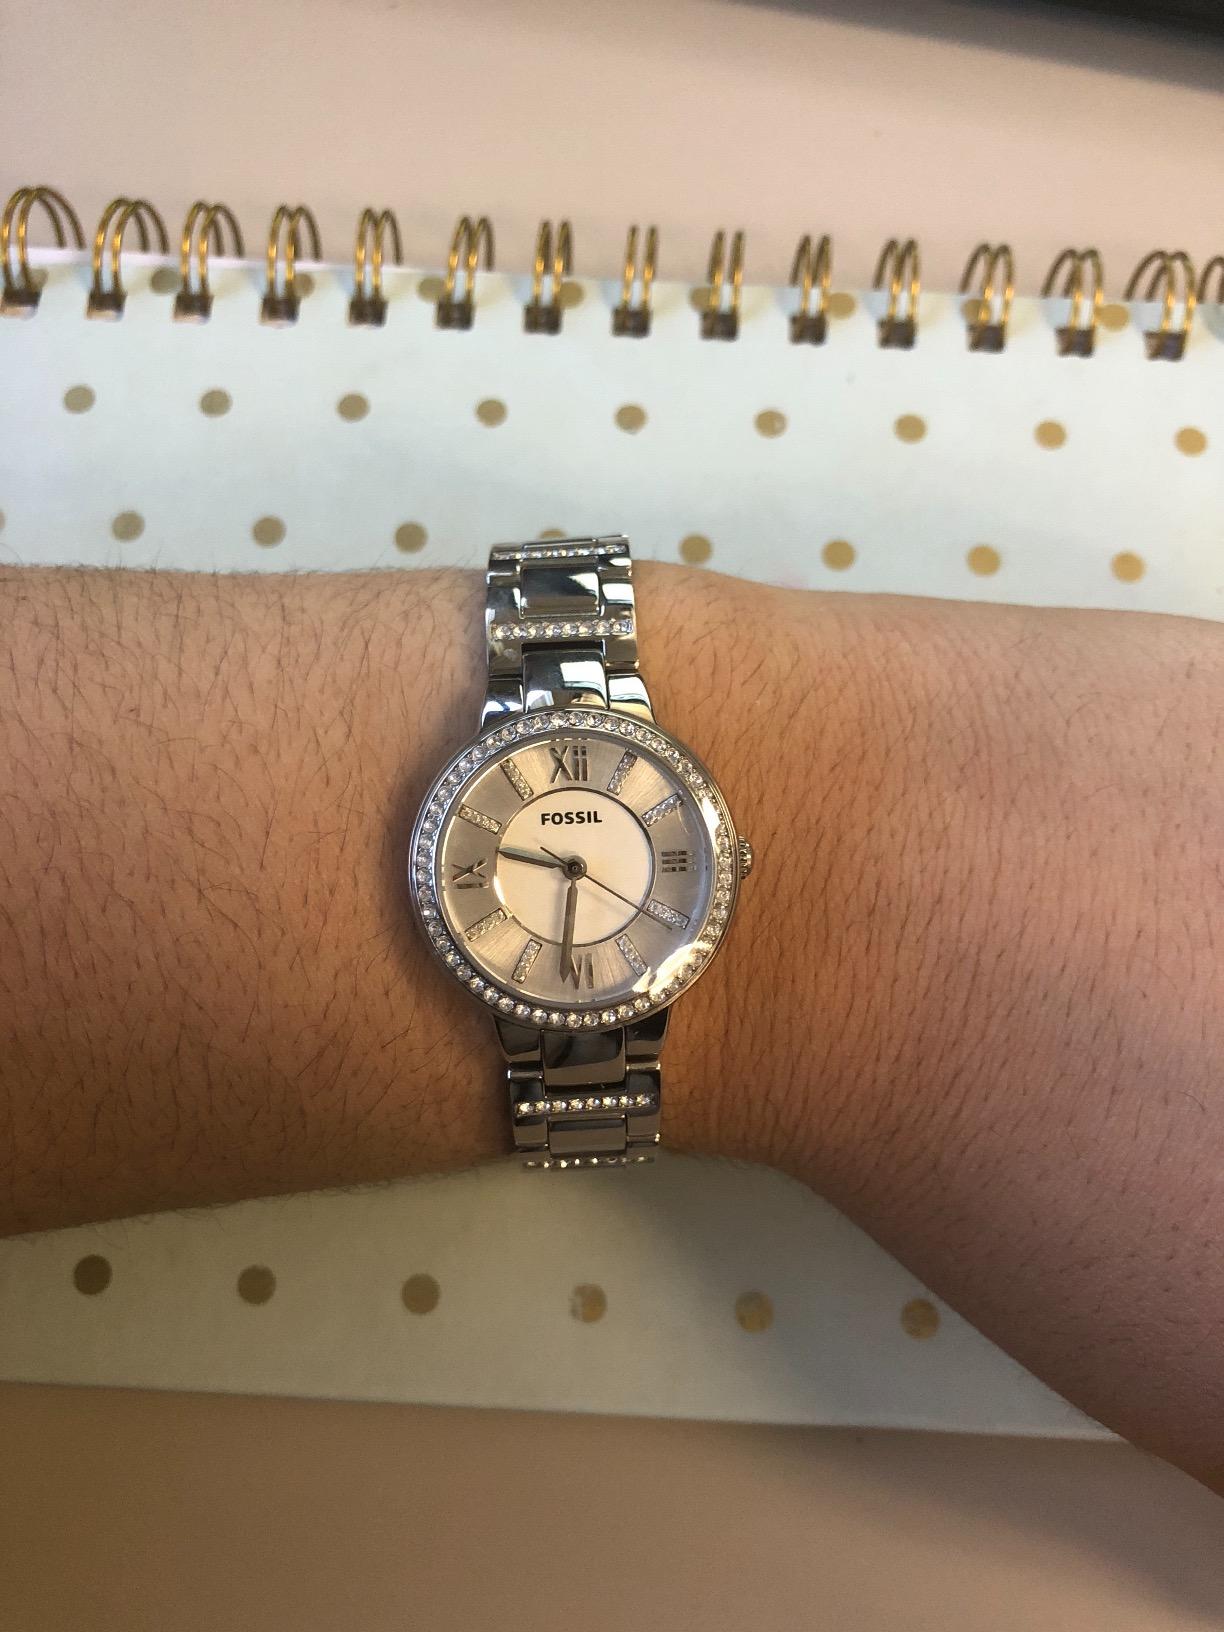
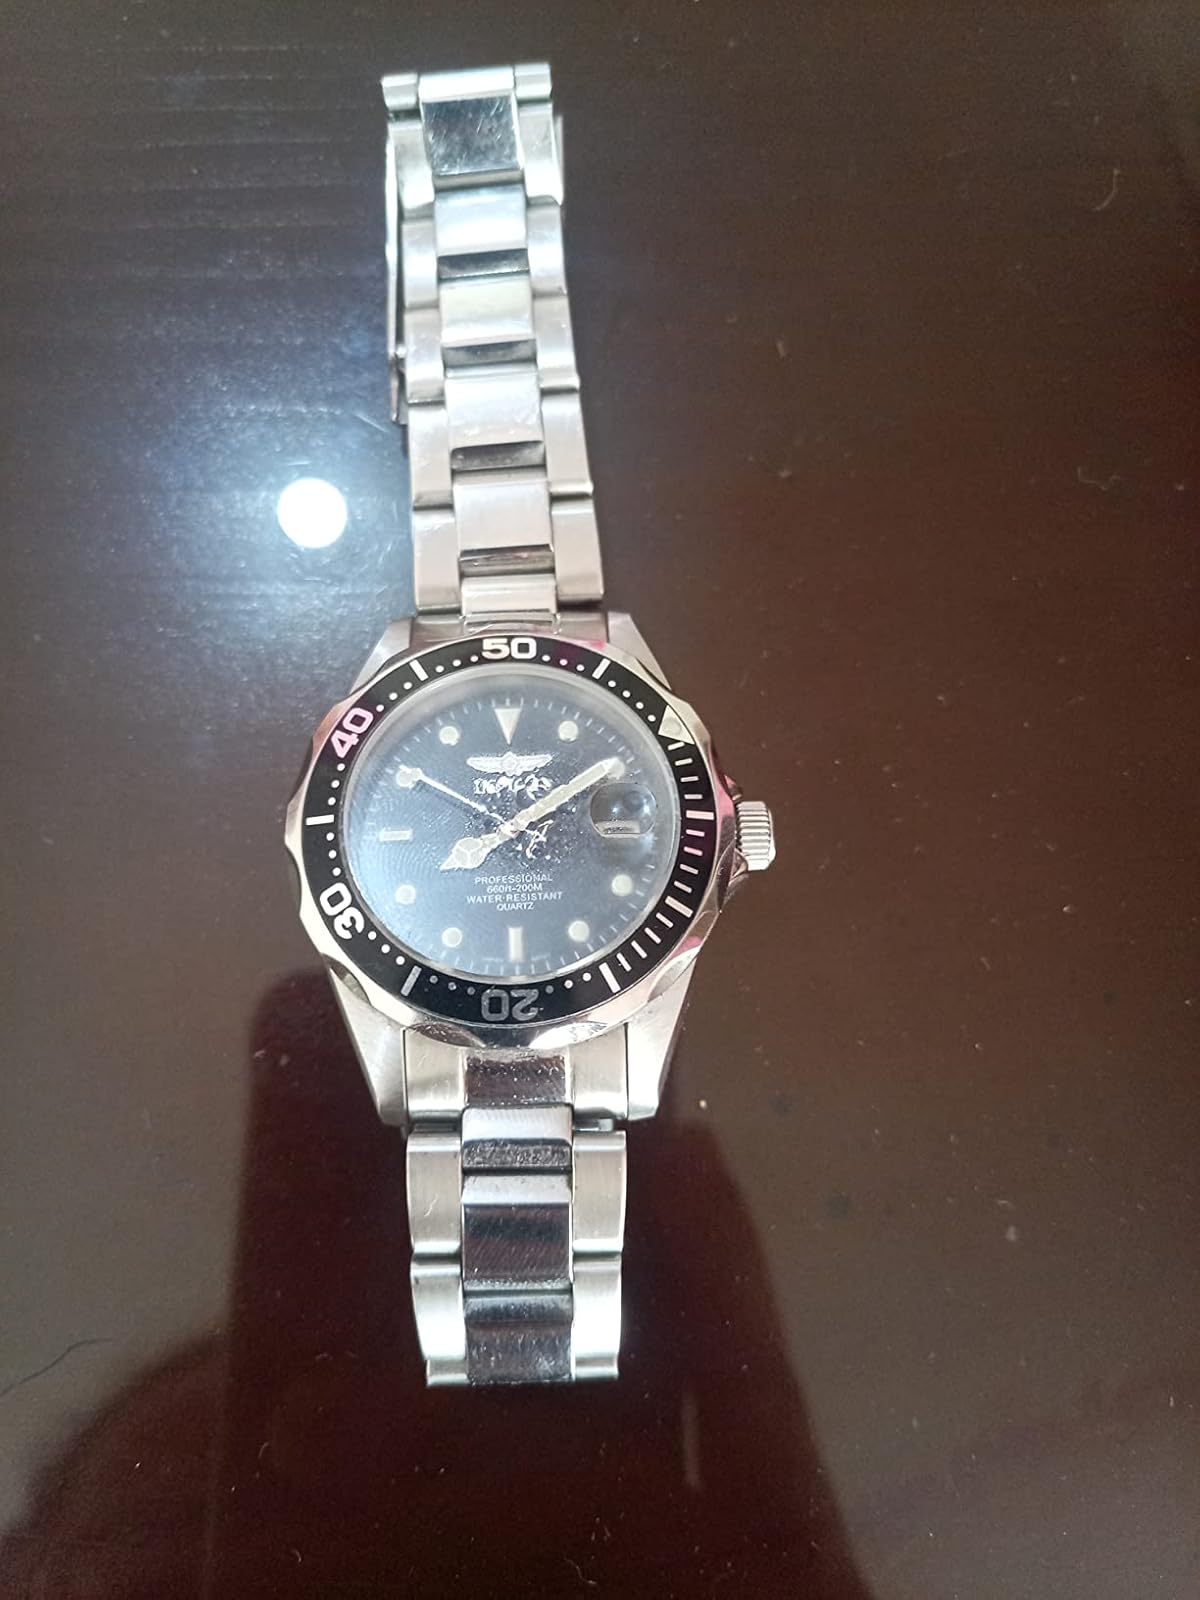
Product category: accessories_watch
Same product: no